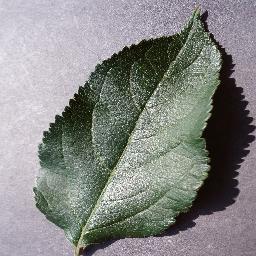
Label: Apple___healthy